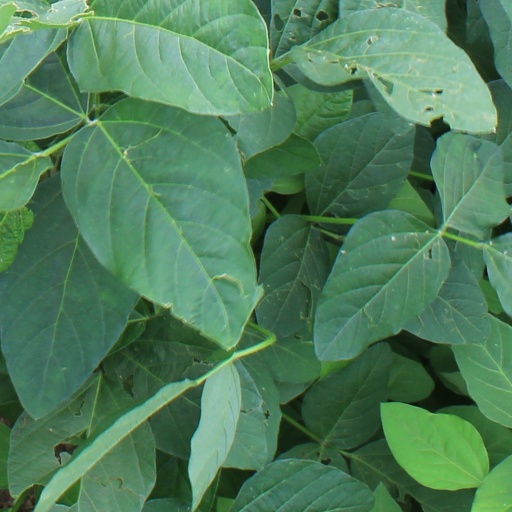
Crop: soybean